Dingxi metro station

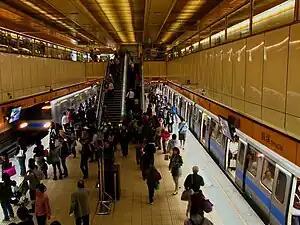
Platform

Dingxi (formerly transliterated as Tinghsi Station until 2003) is a metro station in New Taipei, Taiwan served by the Taipei Metro.